List of birds of Thailand

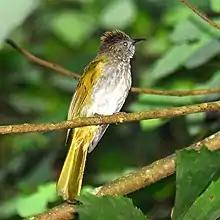
The mountain bulbul is a common resident in the highlands of Thailand.

Until 2018 this species was included in family Corvidae, but genetic and morphological evidence place it in its own family.